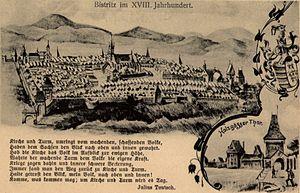
Bistrița est une ville de Transylvanie, dans le nord de la Roumanie, et le chef-lieu du județ de Bistrița-Năsăud. Sa population s'élevait à 75 076 habitants en 2011.